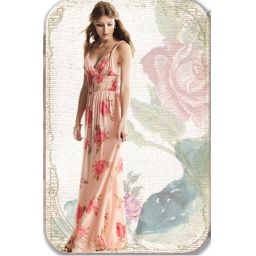
S/S09 A Fool For Love in wedgewood blue rose print.